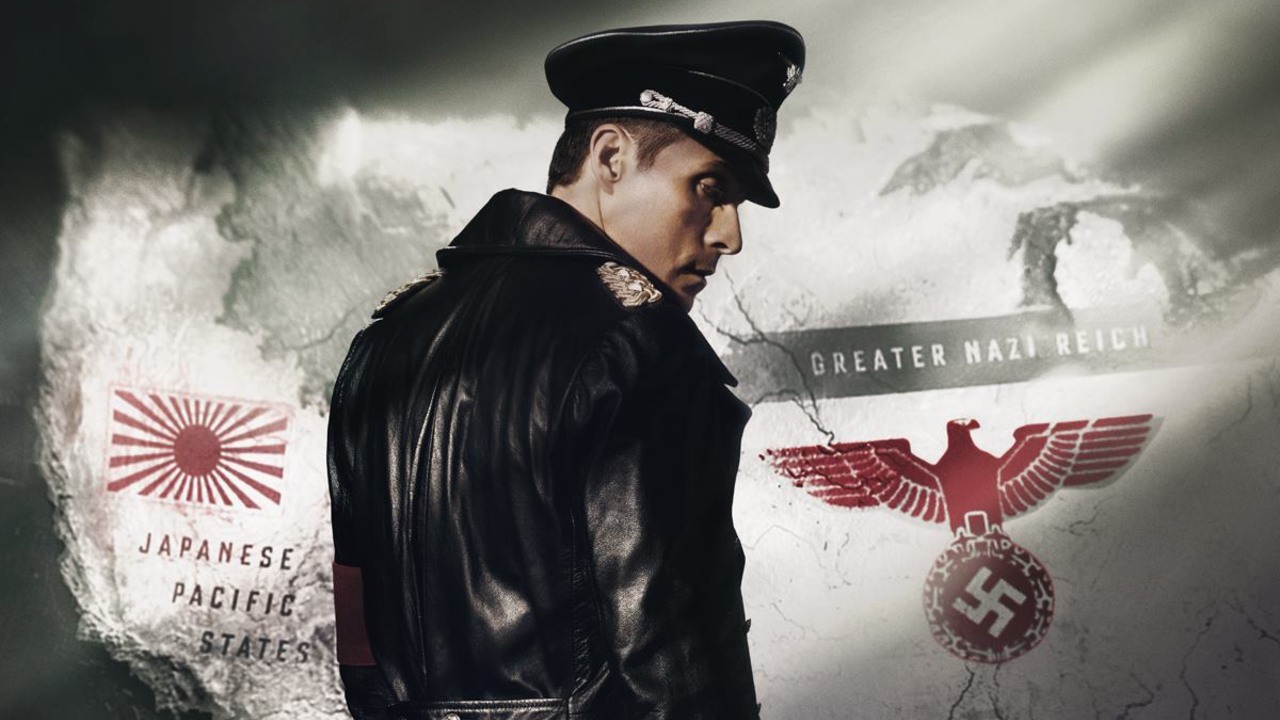
Gender: men